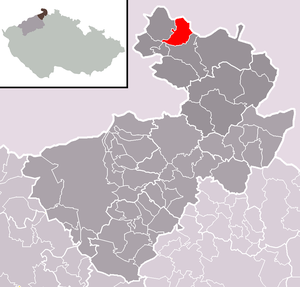
Lipová est une commune du district de Děčín, dans la région d'Ústí nad Labem, en Tchéquie. Sa population s'élevait à 596 habitants en 2018.